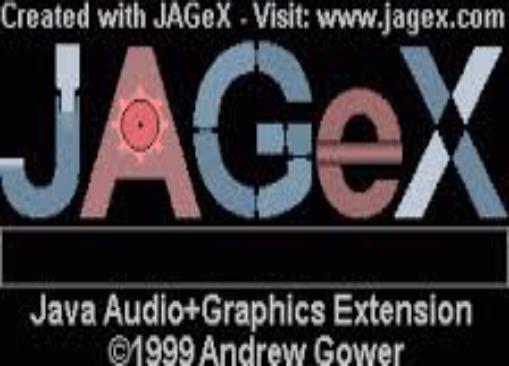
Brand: jagex
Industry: Electronic